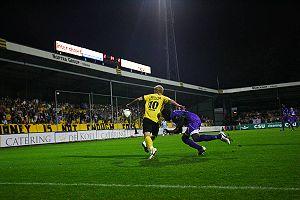
Keisuke Honda, né le 13 juin 1986 à Settsu est un footballeur international japonais qui évolue au poste de milieu de terrain au Botafogo. Il est par ailleurs l'actuel sélectionneur du Cambodge.